Sport in South America

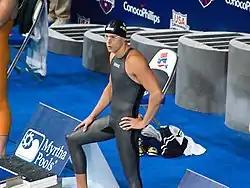
César Cielo

Surfing is very popular in Brazil. The country has progressively evolved to become one of the biggest forces in the sport in the world. Fábio Gouveia reached number 5 in the world in 1992. In the 2010s, the Brazilian Storm appears, with several Brazilians getting closer to the world title, until Gabriel Medina conquers the same in 2014 and Adriano de Souza wins in 2015. In 2020 surfing ascends to the category of Olympic sport and Ítalo Ferreira becomes Olympic champion. Filipe Toledo was also world champion, in 2022. Peru also has renowned surfers such as Lucca Mesinas and Miguel Tudela.